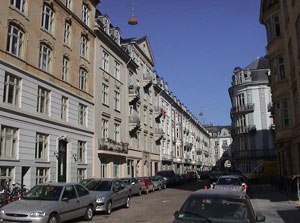
Westend (Vesterbro)
Westend på Vesterbro – porten ud til Vesterbrogade kan skimtes længest væk
Westend, 1661 Vesterbro, København. Foto af Lars Bregendahl Bro.
Westend er navnet på en gade på Vesterbro i København. Westend er placeret parallelt mellem Saxogade og Dannebrogsgade. Westend løber fra Vesterbrogade til Matthæusgade hvor der er lukket for gennemkørsel, man kommer let til Istedgade via Dannebrogsgade.